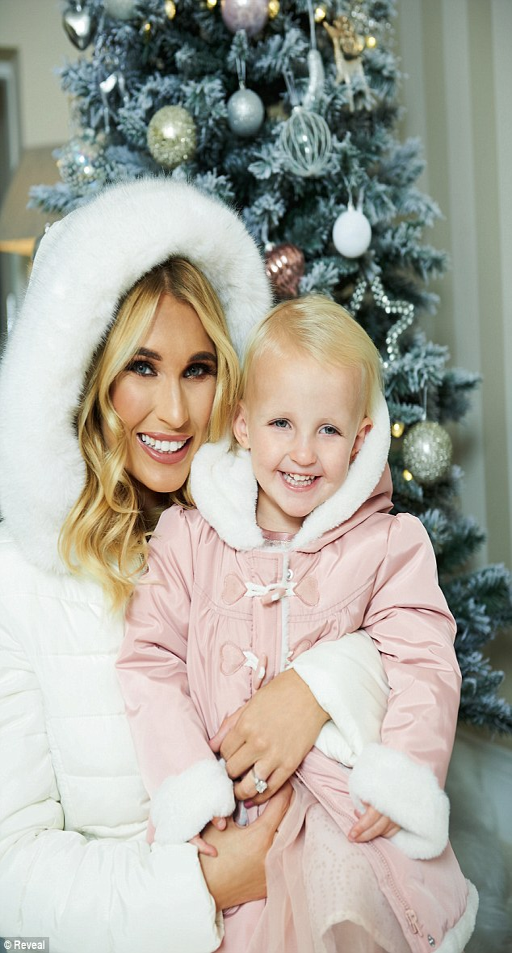
lucky girl : admitted that person was going to be treated to with frozen themed presents this year because she 's such a big fan of the animated film